Roman funerary practices

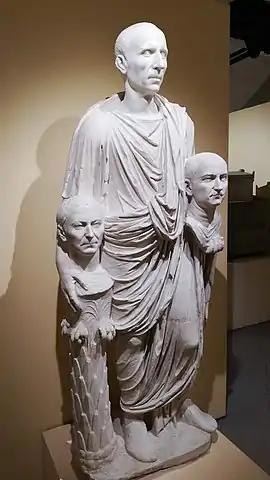
The so-called "Togatus Barberini" in the Capitoline Museums may represent a senator holding two ancestral funerary portraits; these have been claimed in some modern commentaries as examples of the "imagines" described by some Latin sources.

The eulogy (') was a formal oration or panegyric in praise of the dead. It was one of two forms of discourse at a Roman funeral, the other being the chant ('), most of which was performed by women. Male mourners might express their grief by a dignified groaning ("gemitus"); anything more was thought improper. These practices are associated with noble families, and the conventions for words spoken at an ordinary person's funeral go unrecorded. While public oratory was practiced in Rome only by men, an elite woman might also be honored with a public eulogy, though this was a rare event. In the most illustrious families, eulogies would tell of the successes and deeds of both the deceased and of their ancestors, impersonated by the actors or relatives seated on the rostra, each on the curule chair appropriate to the highest office held, appropriately dressed and masked. Cicero and Livy say that these claims were sometimes false, perhaps (they are not explicit) by falsely claiming descent.